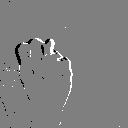
ASL letter: n